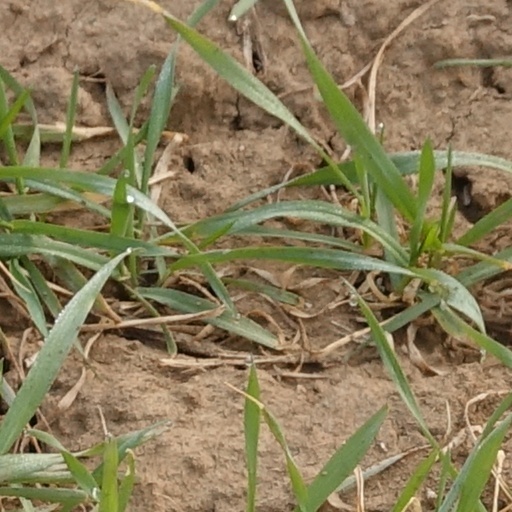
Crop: wheat